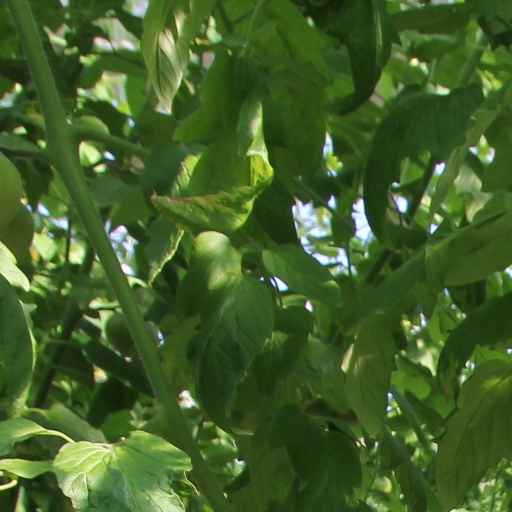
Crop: tomato